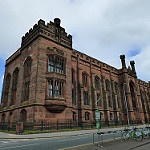
Label: buildings